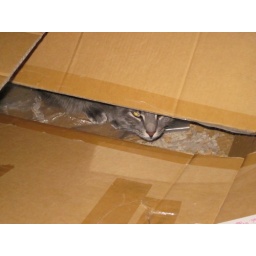
The creature what lurks in the box is lurking